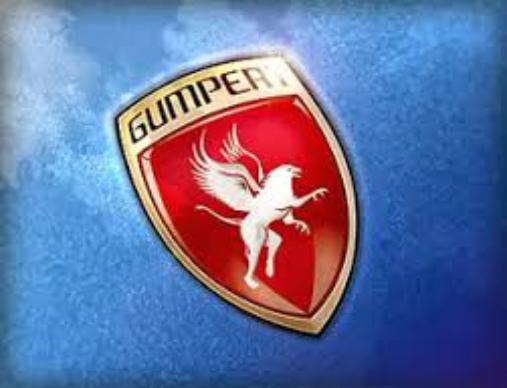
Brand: gumpert
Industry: Transportation